Northwest Columbus (Ohio)

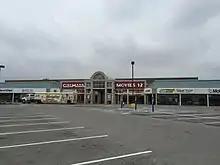
Cinemark Carriage Place Dollar Theater

Entertainment in Northwest Columbus includes Cinemark Dollar Theater, Buckeye Entertainment, and Sawmill Lanes Bowling Alley.